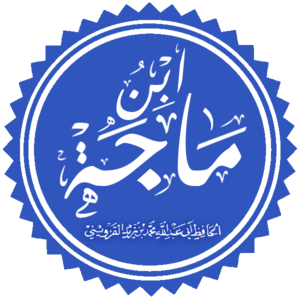
Muḥammad ibn Yazīd Ibn Mājah, appelé plus communément Ibn Majah, était un érudit médiéval du hadith. Il rédigea le dernier des six recueils de hadith appelé Sunan ibn Majah.